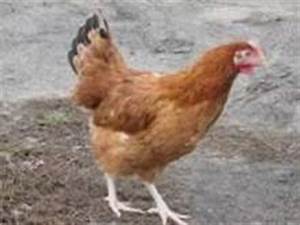
Label: gallina